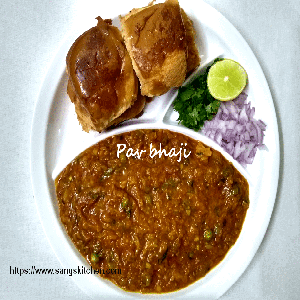
Dish: pavbhaji